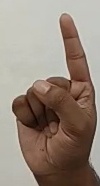
ASL sign: 1